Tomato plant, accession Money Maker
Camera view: bottom (45 deg); turntable rotation: 330 degrees
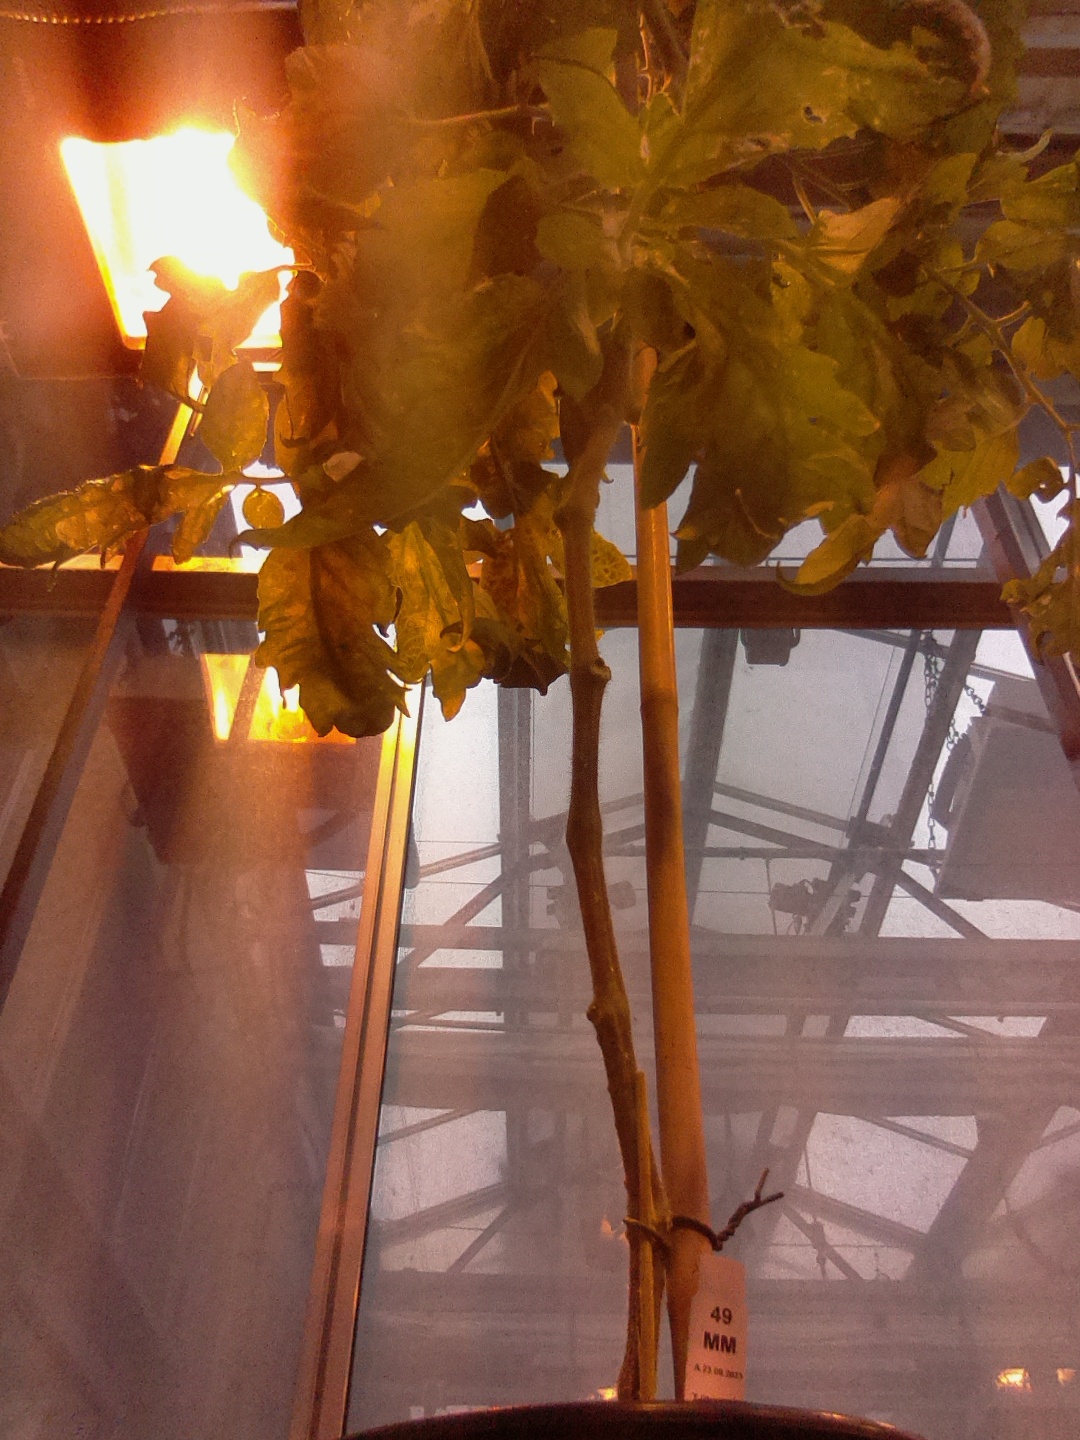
BBCH growth stage 73: 30%-40% of final fruit size